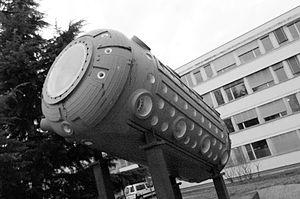
Gargamelle est une chambre à bulles du CERN, célèbre pour avoir mis en évidence l'interaction faible par courant neutre en juillet 1973. Le courant neutre fut la première preuve de l'existence des boson W et boson Z.